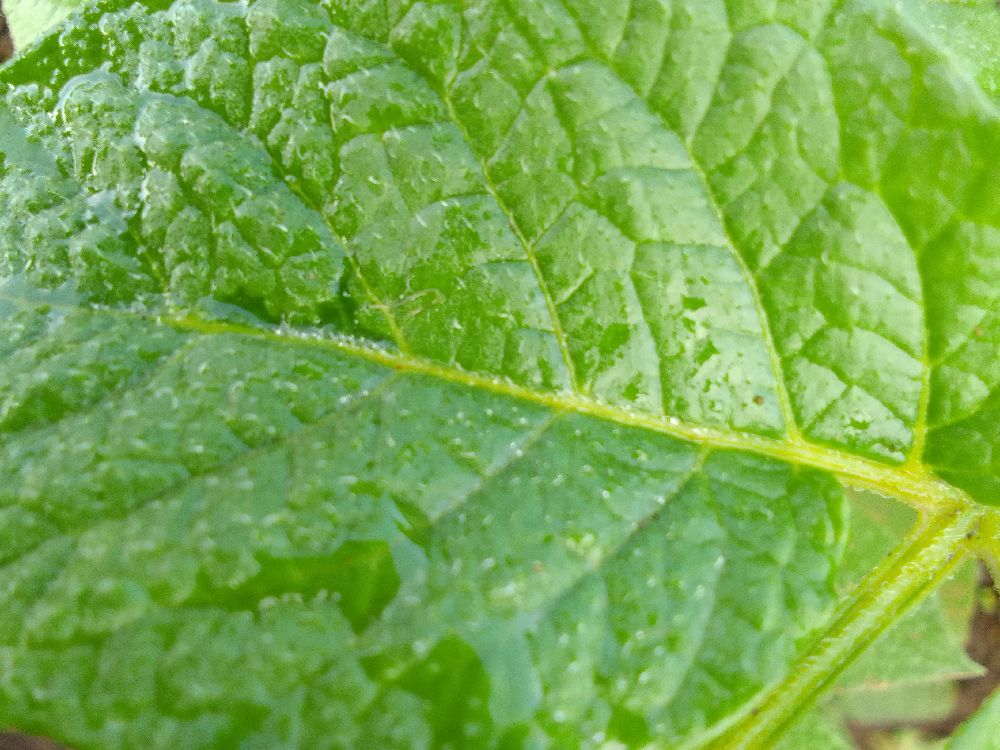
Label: Healthy